China Railways GJ

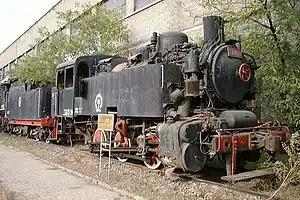
GJ-1019 at Datong Railway Museum

The China Railways GJ locomotives were a class of 122 steam locomotives built for industrial and shunting uses.